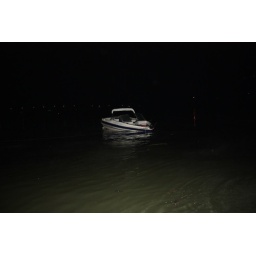
car in water